Always a Witch

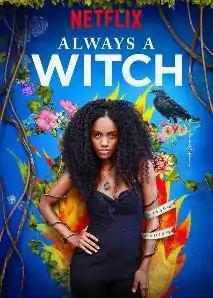

Always a Witch is a Colombian television series starring Angely Gaviria, Sofia Bernal Araujo, Dylan Fuentes, Valeria Henríquez, Carlos Quintero with Lenard Vanderaa. The plot revolves around Carmen Eguiluz (Angely Gaviria), a witch and slave from 1646, and is set both in the 17th-century and present-day Cartagena, Colombia. It was ordered direct-to-series, and the first full season premiered on Netflix streaming on January 1, 2019. It was renewed by Netflix for a second season, which aired worldwide on February 28, 2020. The show is dubbed in English for English speakers.